Unsung: A History of Women in American Music

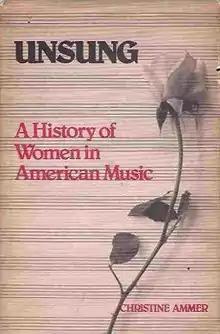
First edition

Unsung: A History of Women in American Music is a non-fiction book written by Christine Ammer about the subject of women in music and was first published in 1980 with a second edition published in 2001. The book covers approximately 200 years of American women's involvement in music. "Unsung" has become a "standard text" for the subject of American women in music.